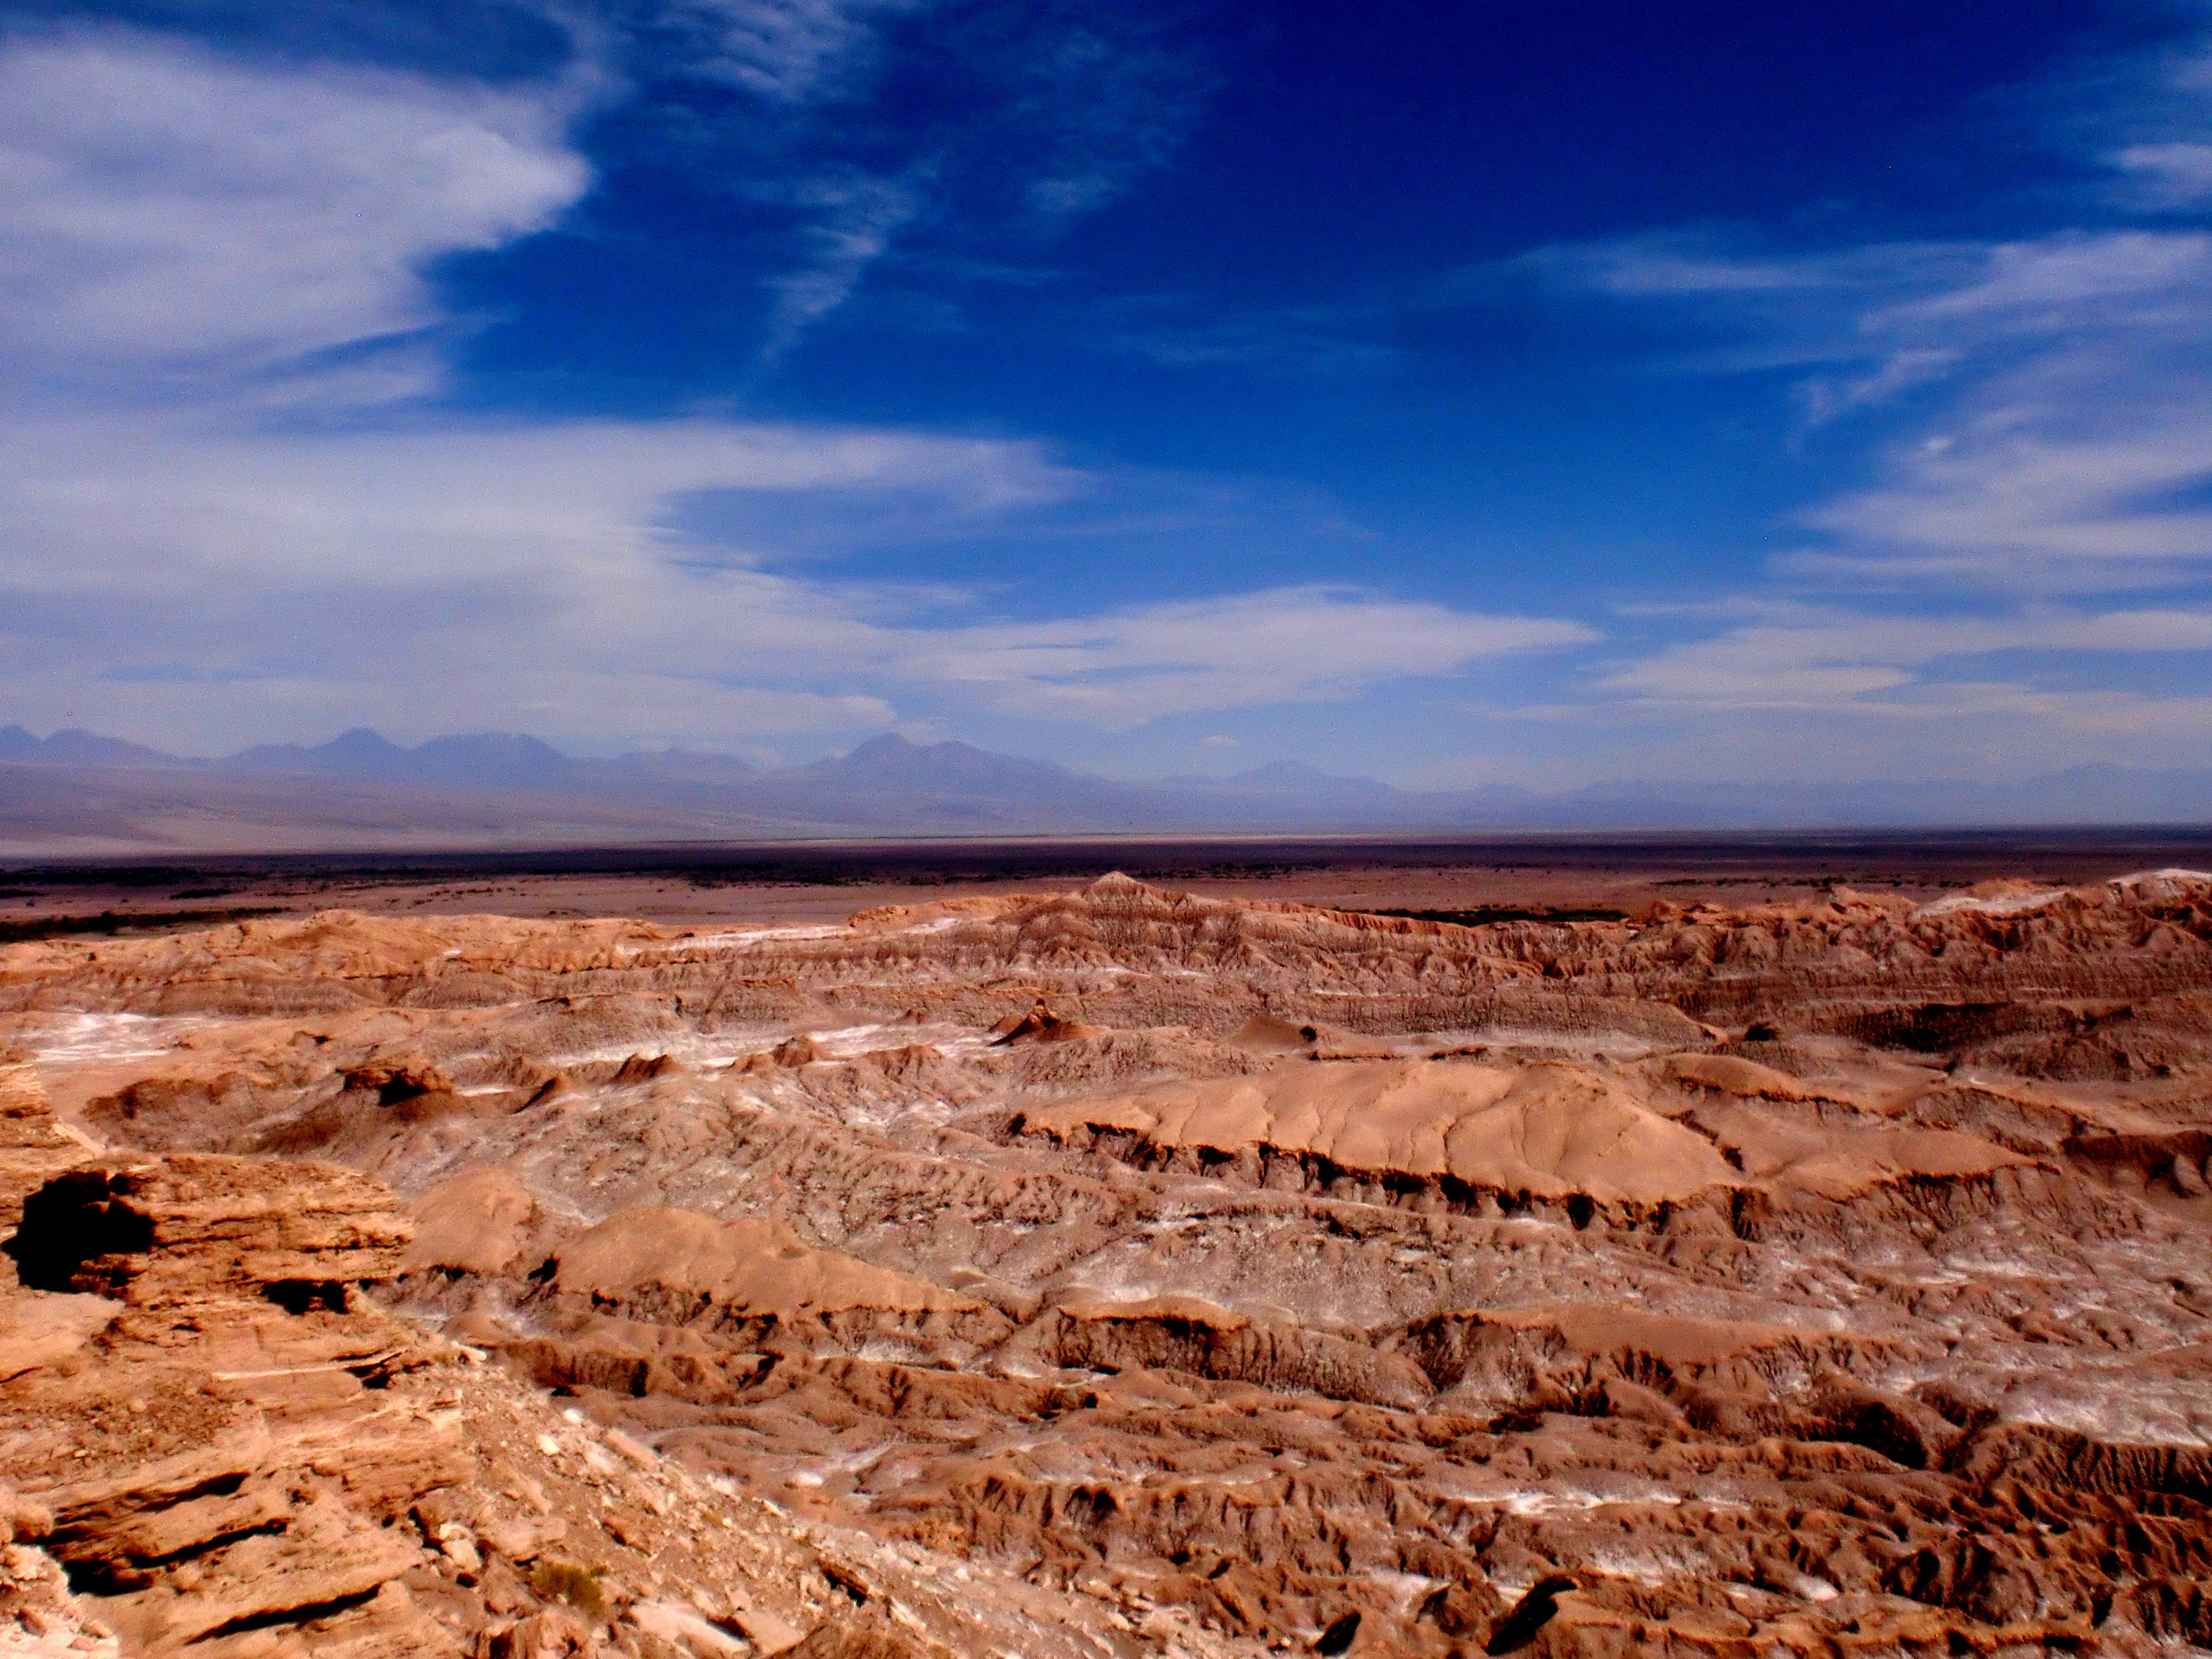
landscape, nature, rock, horizon, wilderness, sky, prairie, desert, valley, dry, soil, plain, chile, stones, geology, mountains, badlands, plateau, ecosystem, wadi, steppe, landform, steinig, lunar landscape, natural environment, geographical feature, aeolian landform